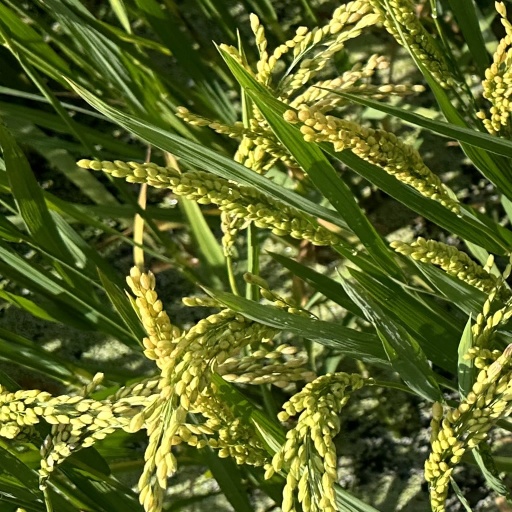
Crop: rice